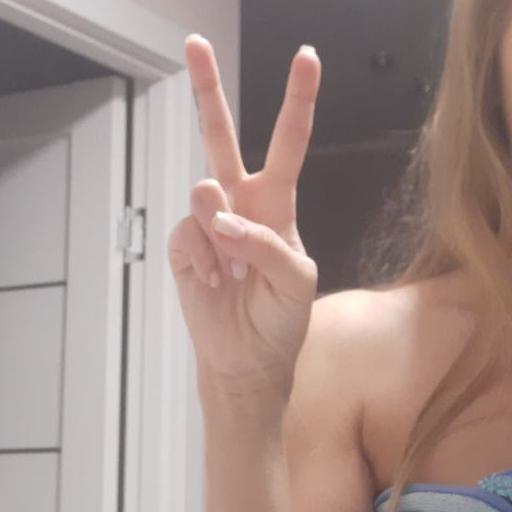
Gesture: peace